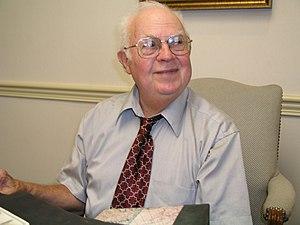
L’emploi des personnes autistes est un sujet de société de plus en plus fréquemment traité. Ces personnes subissent l'un des taux d'emploi les plus bas parmi les travailleurs en situations de handicap, entre 76 et 90 % d'entre elles étant au chômage en Europe en 2014. La majorité des personnes avec troubles du spectre de l'autisme souhaitent un emploi et en ont les capacités, des exemples de carrières fructueuses ayant été médiatisés. Les autistes ont longtemps été maintenus en établissement spécialisé, la majorité d'entre eux restant dépendants de leur famille. Les adultes autistes sont en sous-emploi contraint, et accèdent généralement à des postes peu qualifiés, de façon discontinue et à temps partiel, en environnement dit « protégé », sans que soient pris en compte leurs souhaits et aspirations. Les perspectives les plus fermées concernent les personnes non-verbales avec des troubles du comportement.
Donald Grey Triplett, né le 8 septembre 1933 à Forest dans le Mississippi, est connu comme la première personne à avoir reçu un diagnostic d'autisme infantile. Malgré un diagnostic considéré comme celui d'un handicap lourd, Donald Grey Triplett a mené une vie indépendante avec de nombreuses relations sociales, résultat très vraisemblablement dû à l'absence de séjours prolongés en institution durant son enfance.